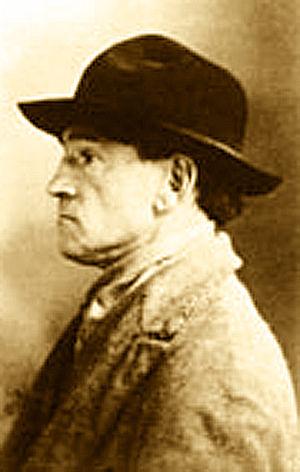
Louis-Mathieu Verdilhan, paysagiste (1875-1928)
Louis Mathieu Verdilhan, né à Saint-Gilles-du-Gard le 24 novembre 1875 et mort à Marseille le 15 décembre 1928, est un peintre français.